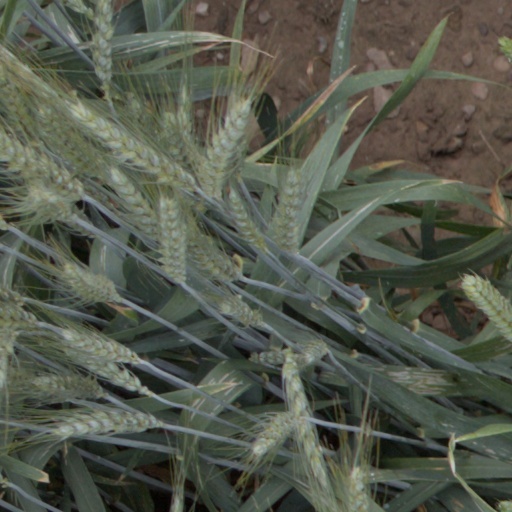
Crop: wheat